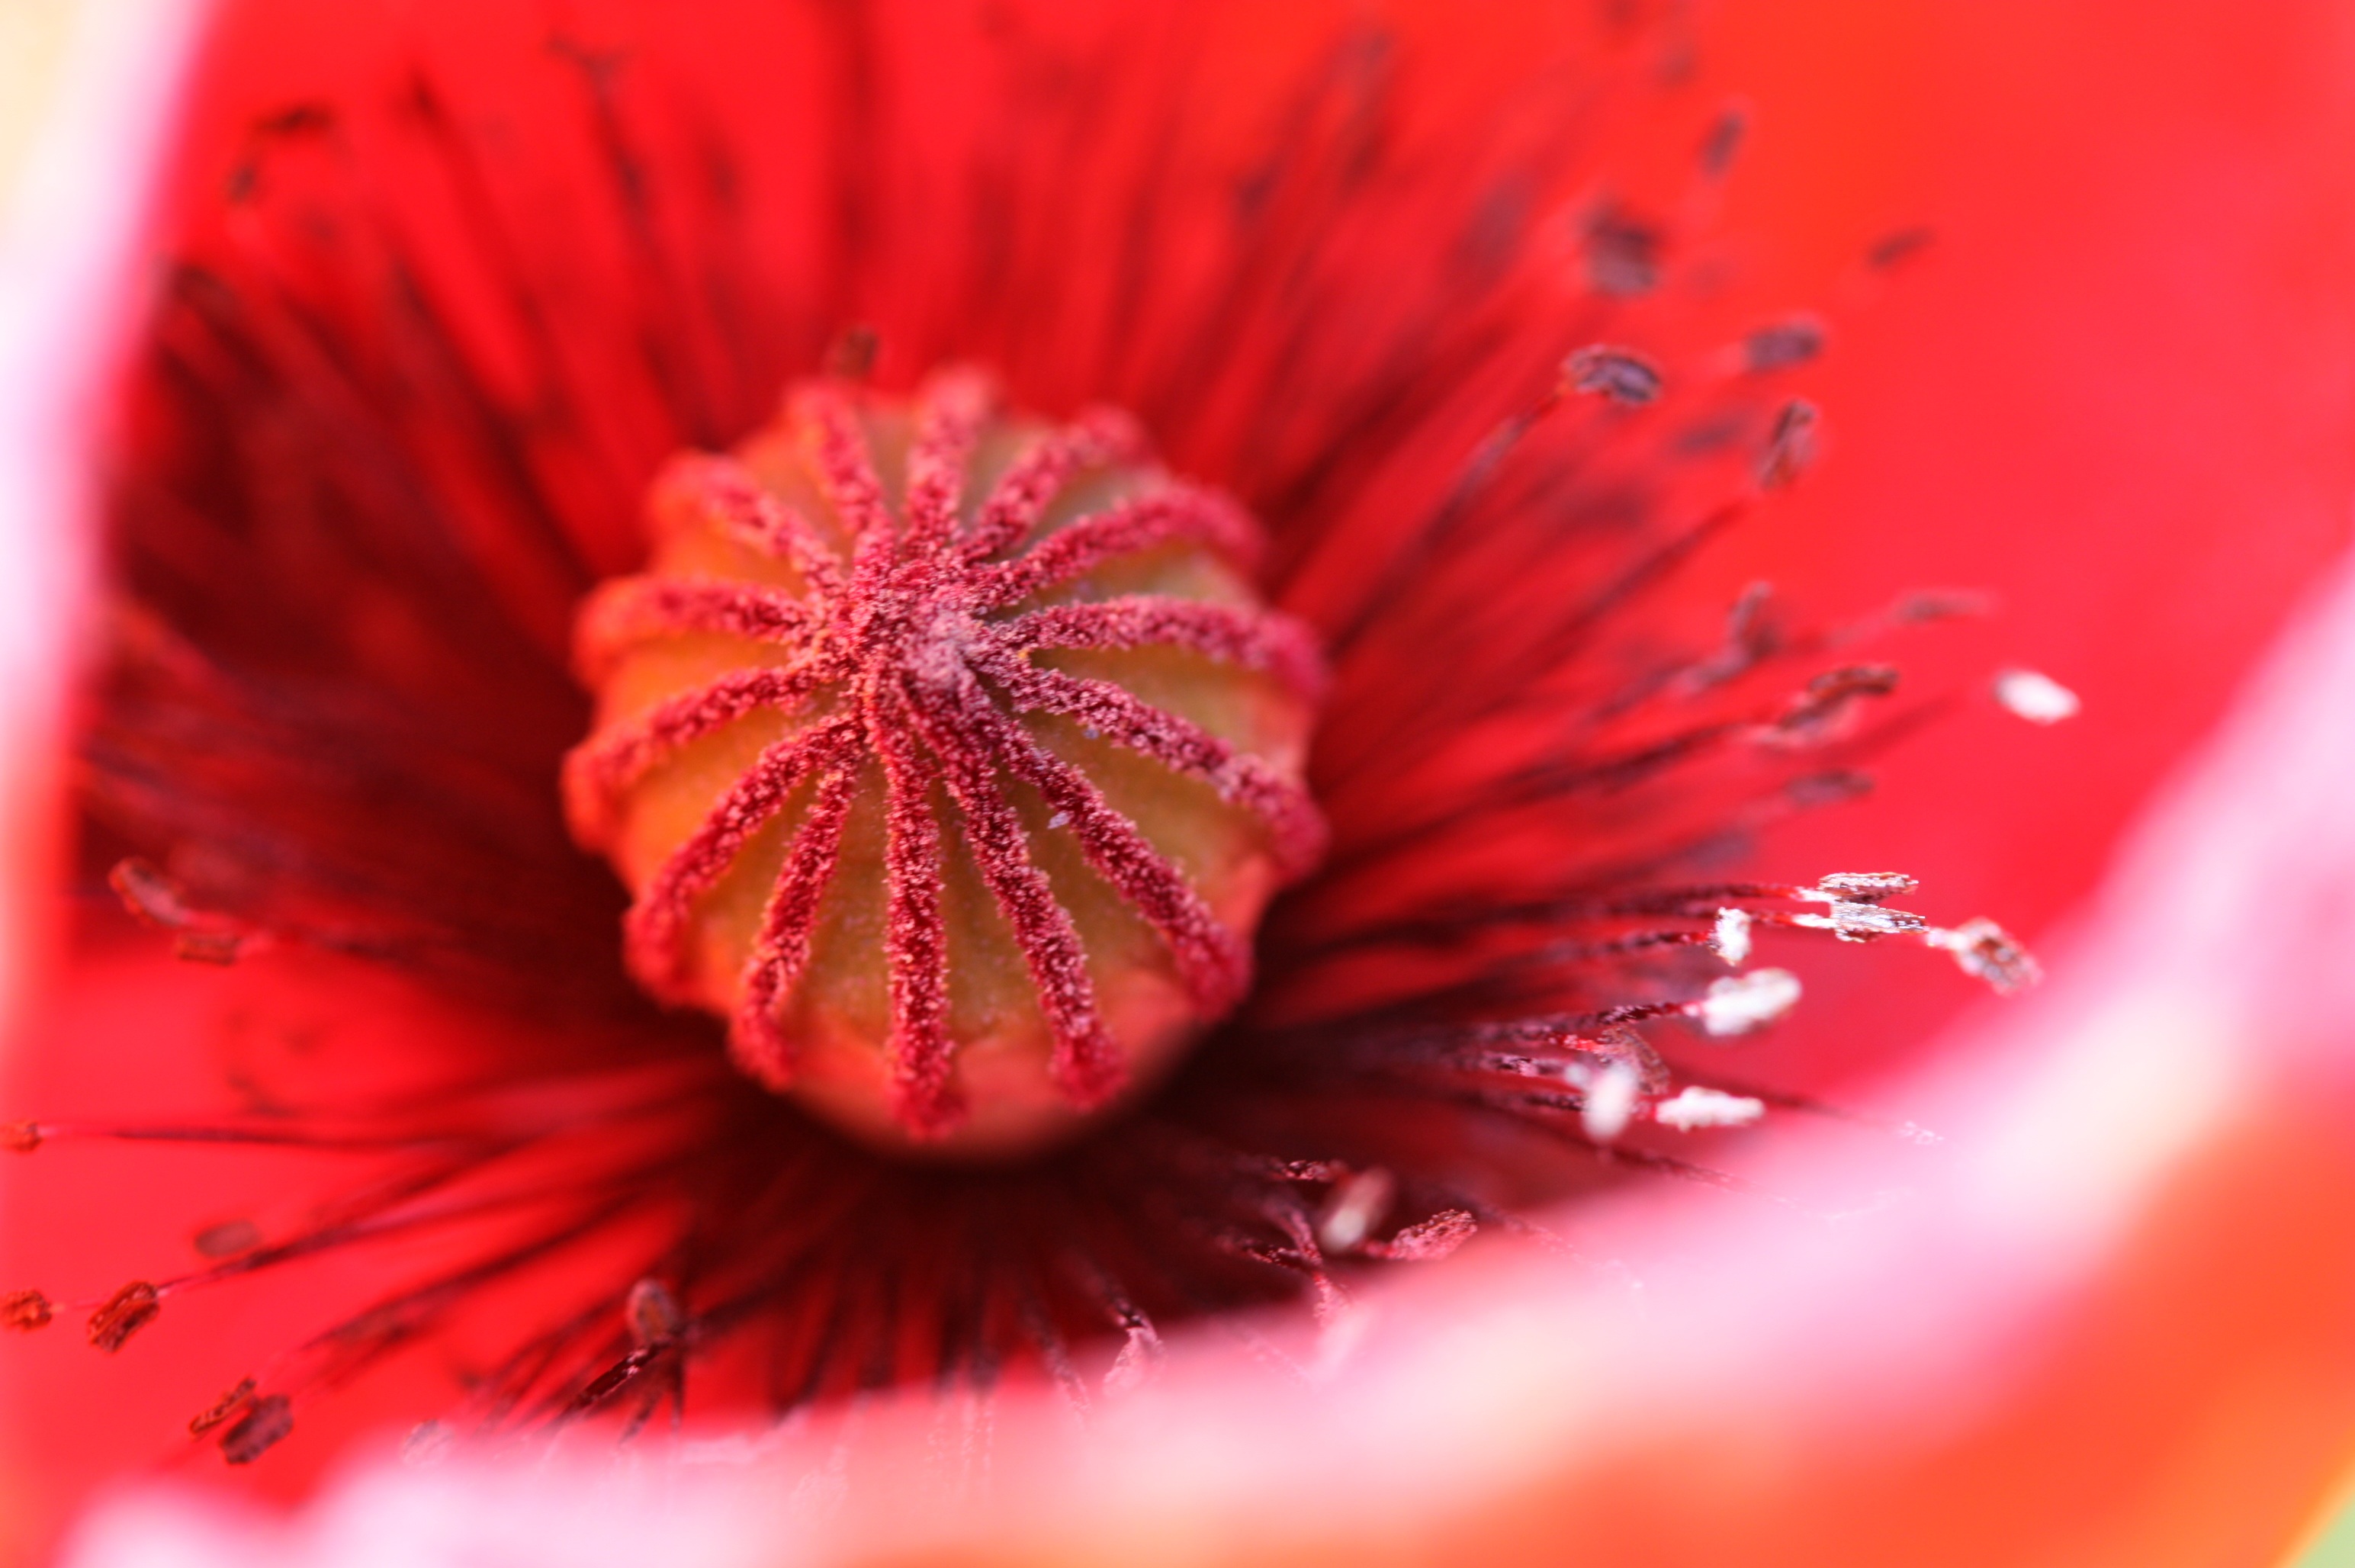
nature, blossom, plant, field, photography, flower, petal, bloom, spring, red, close, close up, red poppy, gerbera, poppy, macro photography, flowering plant, mohngewaechs, land plant